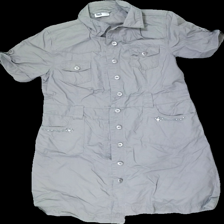
View: front
Type: Dress
Category: Ladies
Brand: Flash
Colors: Grey
Material: 100% Cotton
Cut: Tight
Size: 42
Season: All
Price range: 50-100
Recommended usage: Reuse